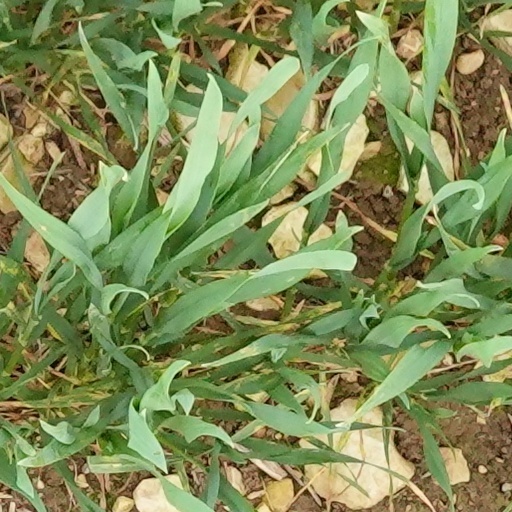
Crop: wheat